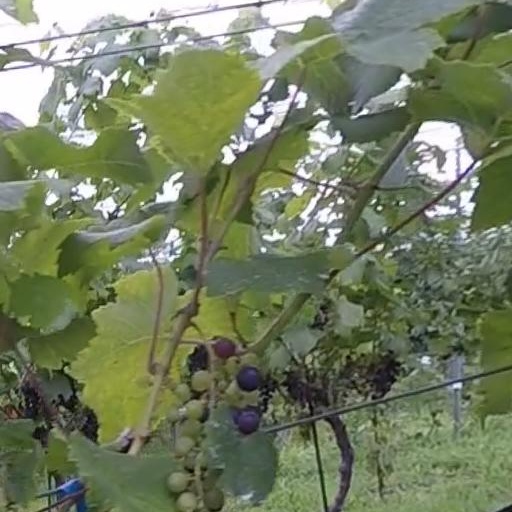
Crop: grape